International Waters (podcast)

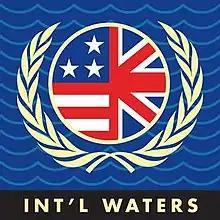
"International Waters" logo

International Waters was a comedy podcast hosted by Dave Holmes since renamed as Troubled Waters and distributed by the Maximum Fun network. The show pits teams of comedians from the United States and the United Kingdom against each other in a panel game format.